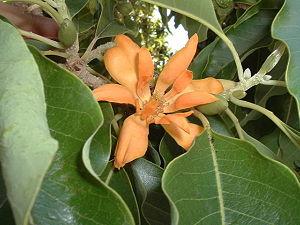
Le shampooing ou shampoing, est un produit cosmétique présenté généralement sous forme de liquide, crème, solide ou poudre, formulé à partir de substances tensioactives permettant de nettoyer la chevelure et éventuellement de traiter le cheveu.